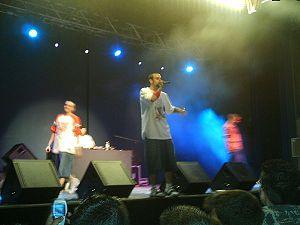
Tote King, de son vrai nom Manuel González Rodríguez, né le 13 décembre 1978 à Séville, en Andalousie, est un rappeur et MC espagnol. Il est un ancien membre de La Alta Escuela. Il a un frère nommé Shotta, également rappeur.